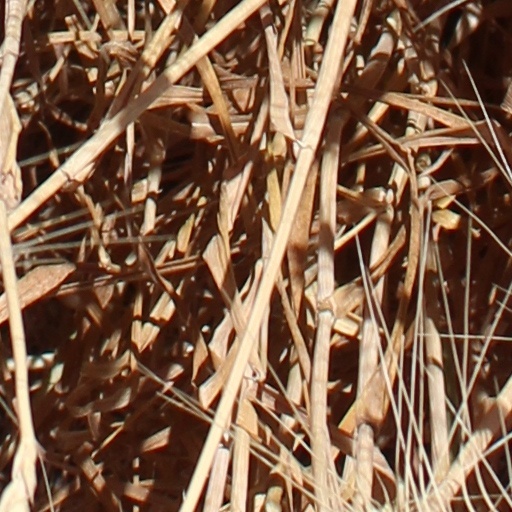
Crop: wheat